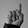
ASL letter: D